List of regular polytopes

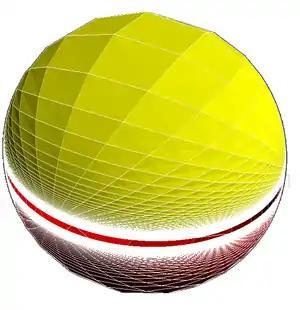
Regular {2,4,4} honeycomb, seen projected into a sphere.

There are six improper regular tessellations, pairs based on the three regular Euclidean tilings. Their cells and vertex figures are all regular hosohedra {2,n}, dihedra, {n,2}, and Euclidean tilings. These improper regular tilings are constructionally related to prismatic uniform honeycombs by truncation operations. They are higher-dimensional analogues of the order-2 apeirogonal tiling and apeirogonal hosohedron.